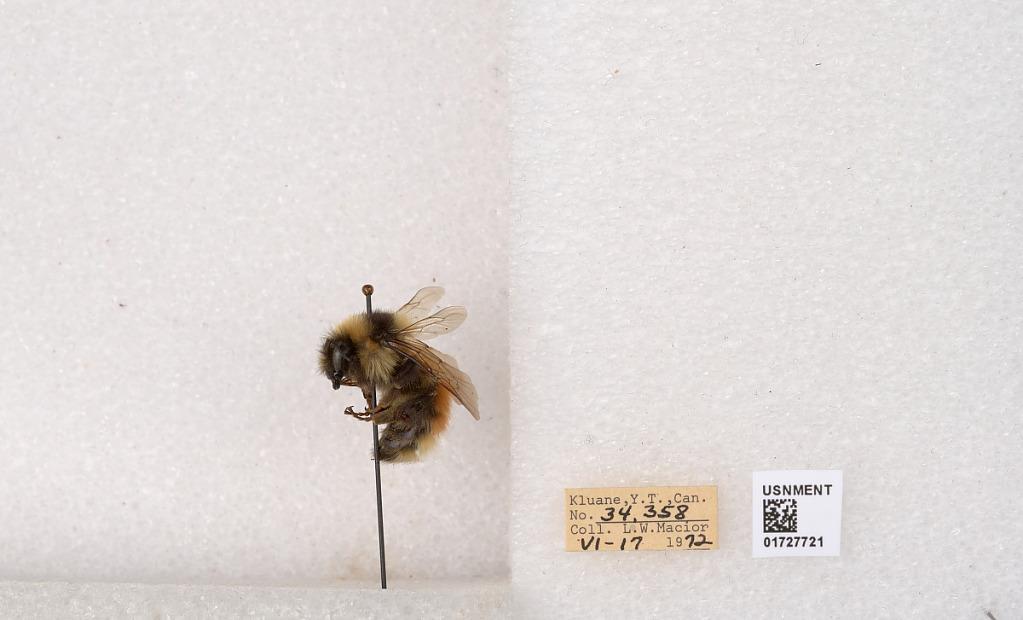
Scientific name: Bombus (Pyrobombus) sylvicola Kirby
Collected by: L. Macior
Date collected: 1972-6-17
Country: Canada
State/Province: Yukon Teritory
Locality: Kluane National Park and Reserve
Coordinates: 60.7493, -139.504